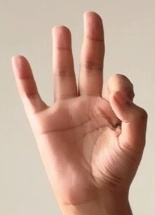
ASL sign: 9